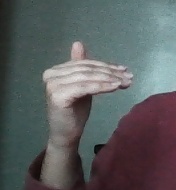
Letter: khaa